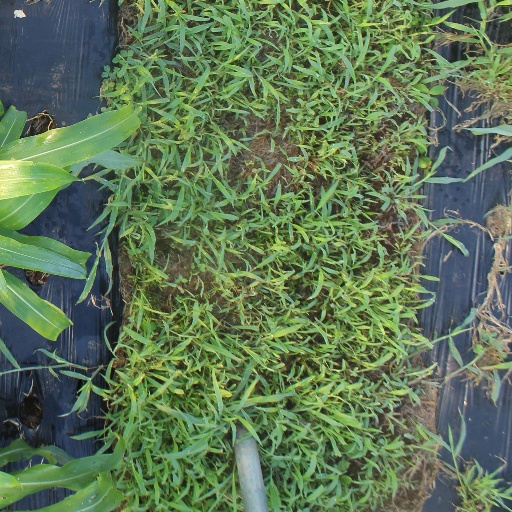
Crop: sorghum